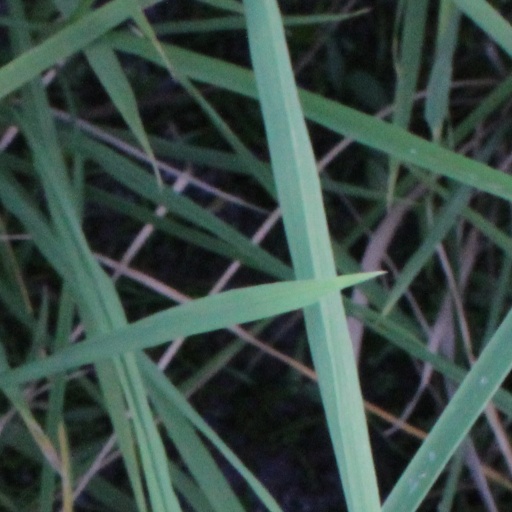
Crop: rice